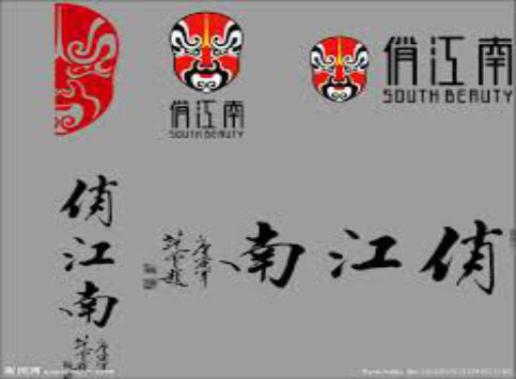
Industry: Others